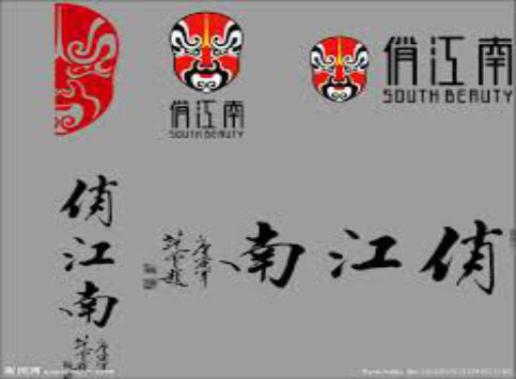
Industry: Others